Answer in natural language. Considering the relative positions, is scenic landscape wall decor photo (highlighted by a green box) above or below dark blue fridge (highlighted by a red box)? Choose between the following options: below or above
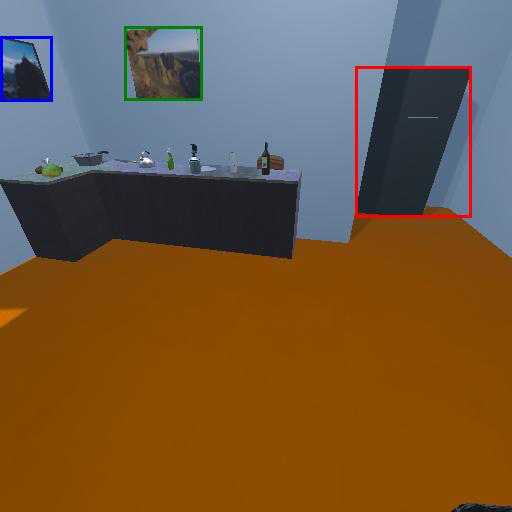
<answer>below</answer>